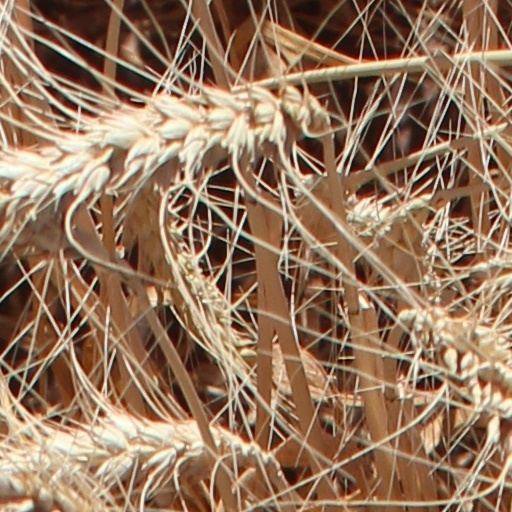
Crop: wheat